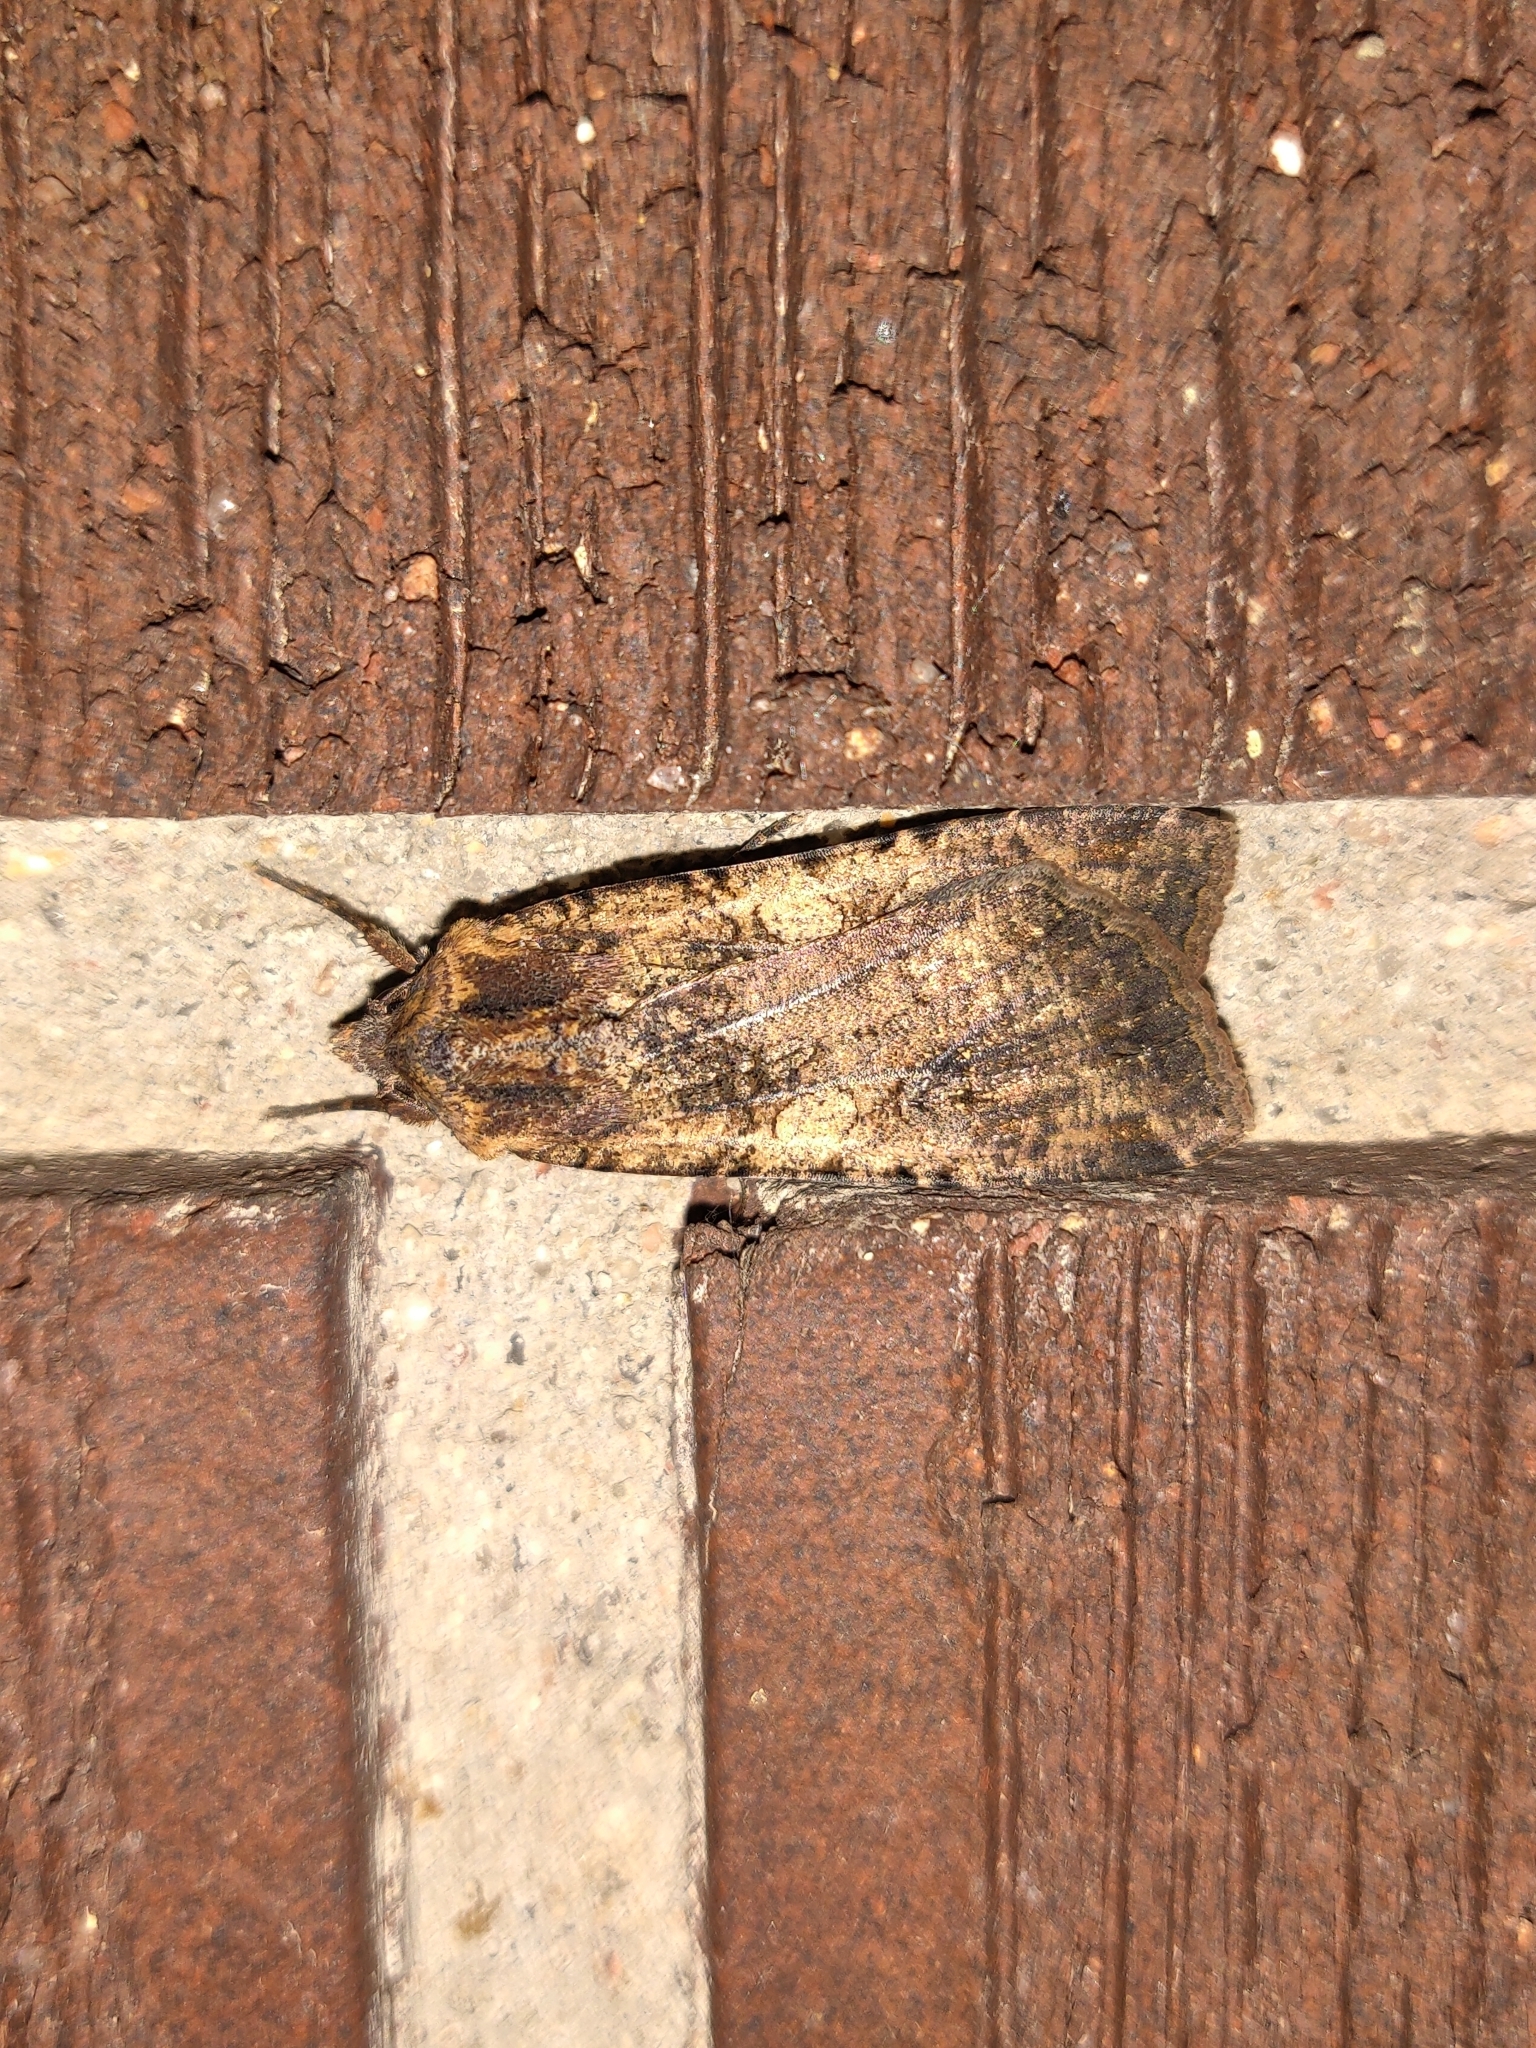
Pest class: cutworms